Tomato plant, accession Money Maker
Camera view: bottom (45 deg); turntable rotation: 270 degrees
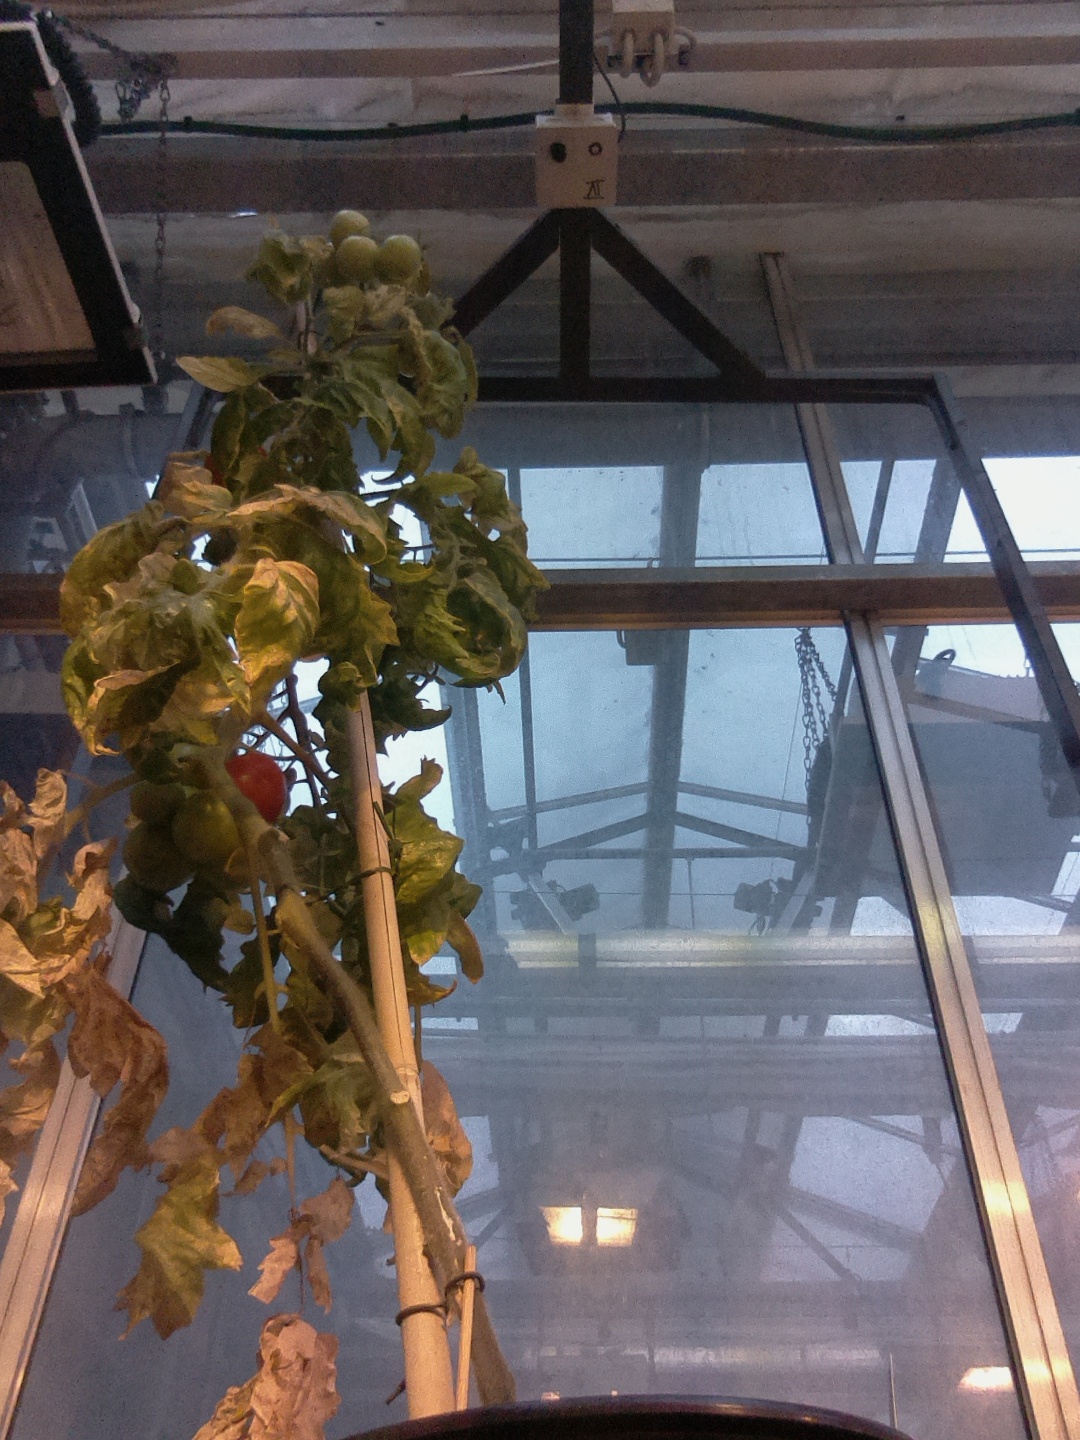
BBCH growth stage 82: 20%-30% of fruits show typical fully ripe color